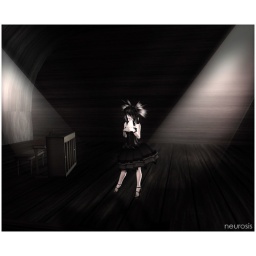
This is the new neurosis dress in Death. Comes with cute panties!